Ferdinand Dorsch

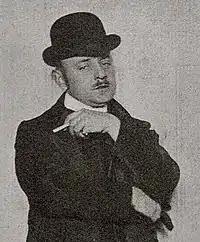
Ferdinand Dorsch, photograph by Hugo Erfurth (1907)

Ferdinand Franz Engelbert Dorsch (10 December 1875, Pécs - 9 January 1938, Dresden) was a German painter, graphic artist, and art Professor.